Leapmotor C11

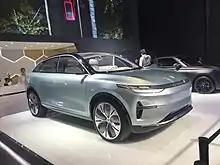
Leapmotor C-More concept

The Leapmotor C11 was revealed at the 2020 Auto Guangzhou show in December. It is the third vehicle marketed by Leapmotor when it went on sale in the Chinese market in 2021.